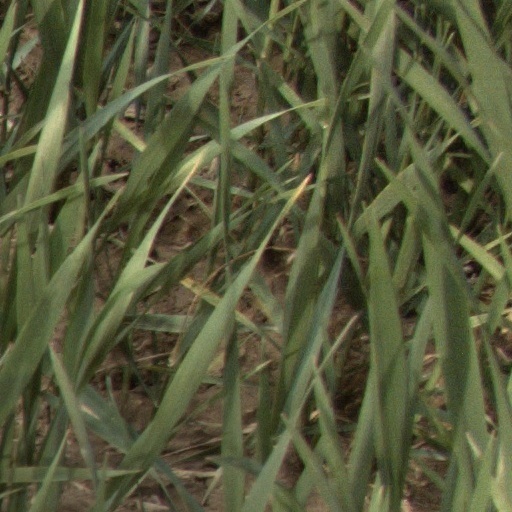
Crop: wheat